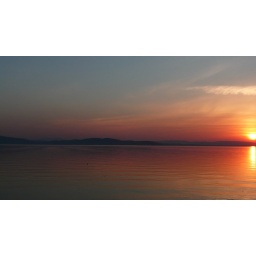
stripes in the water under whiteface, silouettes, boat